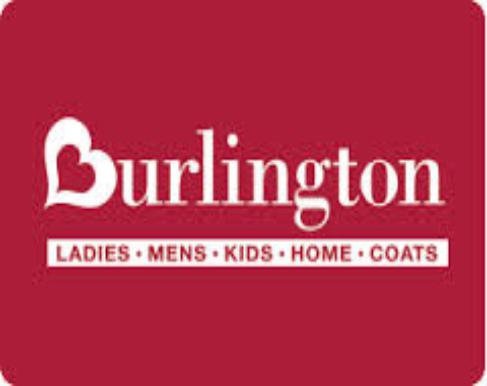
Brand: Burlington Coat Factory
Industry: Clothes